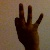
The image shows a hand gesture representing the number 9 in Indian Sign Language.